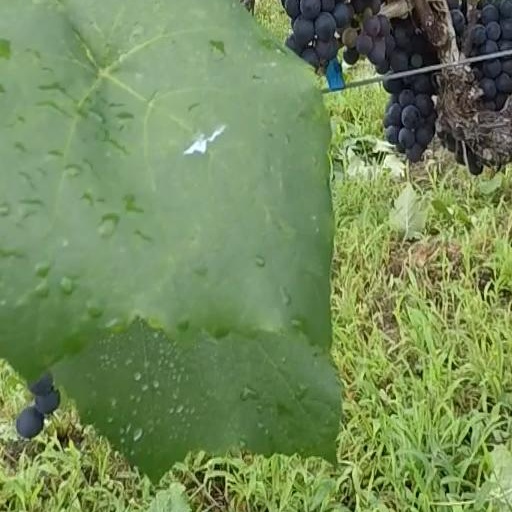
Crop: grape